ILLIAC IV

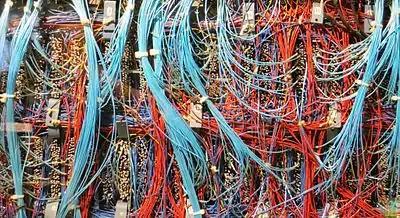
ILLIAC IV Processing Unit on display in Computer History Museum

When the machine first arrived, it could not be made to work. It suffered from all sorts of problems from cracking PCBs, to bad resistors, to the packaging of the TI ICs being highly sensitive to humidity. These issues were slowly addressed, and by the summer of 1973 the first programs were able to be run on the system although the results were highly questionable. Starting in June 1975, a concerted four-month effort began that required, among other changes, replacing 110,000 resistors, rewiring parts to fix propagation delay issues, improving filtering in the power supplies, and a further reduction in clock speed to 13 MHz. At the end of this process, the system was finally working properly.